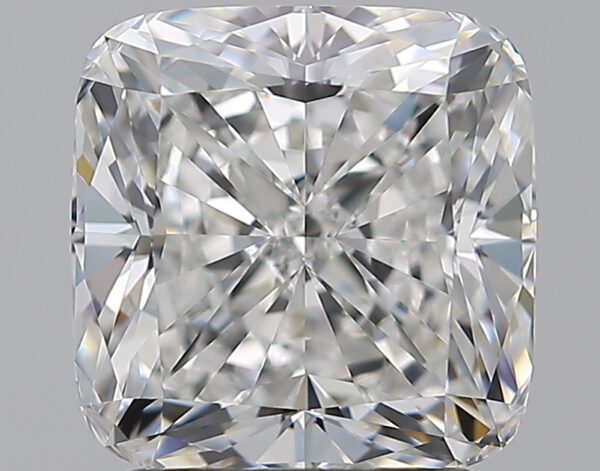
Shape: cushion
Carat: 2.51
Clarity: VVS2
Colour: F
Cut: VG
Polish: EX
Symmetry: EX
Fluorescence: N
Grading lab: GIA
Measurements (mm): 7.52 x 7.39 x 5.17